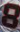
Number: 8